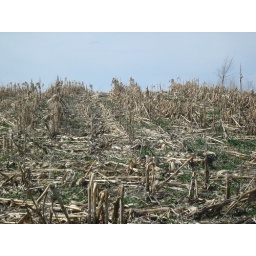
fallow field near my house